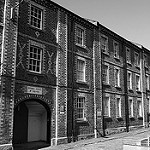
Label: buildings